Volodymyr Chemerys

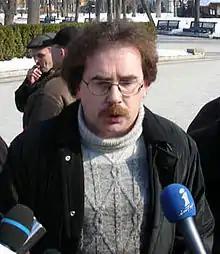
Chemerys in 2006

Volodymyr Volodymyrovych Chemerys (born 19 October 1962) is a Ukrainian human rights activist and politician who served as a People's Deputy of Ukraine from Lviv's Frankivskyi District from 1994 to 1998 as an independent. He was later the leader of Ukraine without Kuchma, a 2000–2001 series of protests against President Leonid Kuchma, and was briefly arrested in 2022 for expressing support for the Russian invasion of Ukraine.